Achaean War

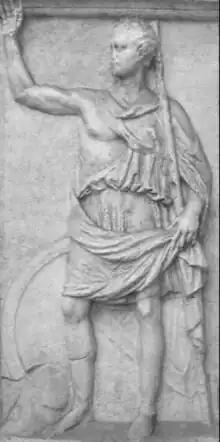
One of the hostages was the future historian Polybius of Megalopolis; he would become an important source for the Hellenistic Period and the Punic Wars

The taking of thousands of hostages by Rome in order to guarantee the compliance of Achaea during the Third Macedonian War created great resentment in Greece, and was the source of much diplomatic quarrel between Achaea and Rome; it is arguable that this contributed in large part to the souring of relations between the two powers. The sending of no fewer than five Achaean embassies to Rome seeking the return of the hostages, and Roman intransigence to Achaean concerns, demonstrate the power difference between the two. The diplomatic stand-off would trigger a chain of events that ultimately led to the Achaean War.